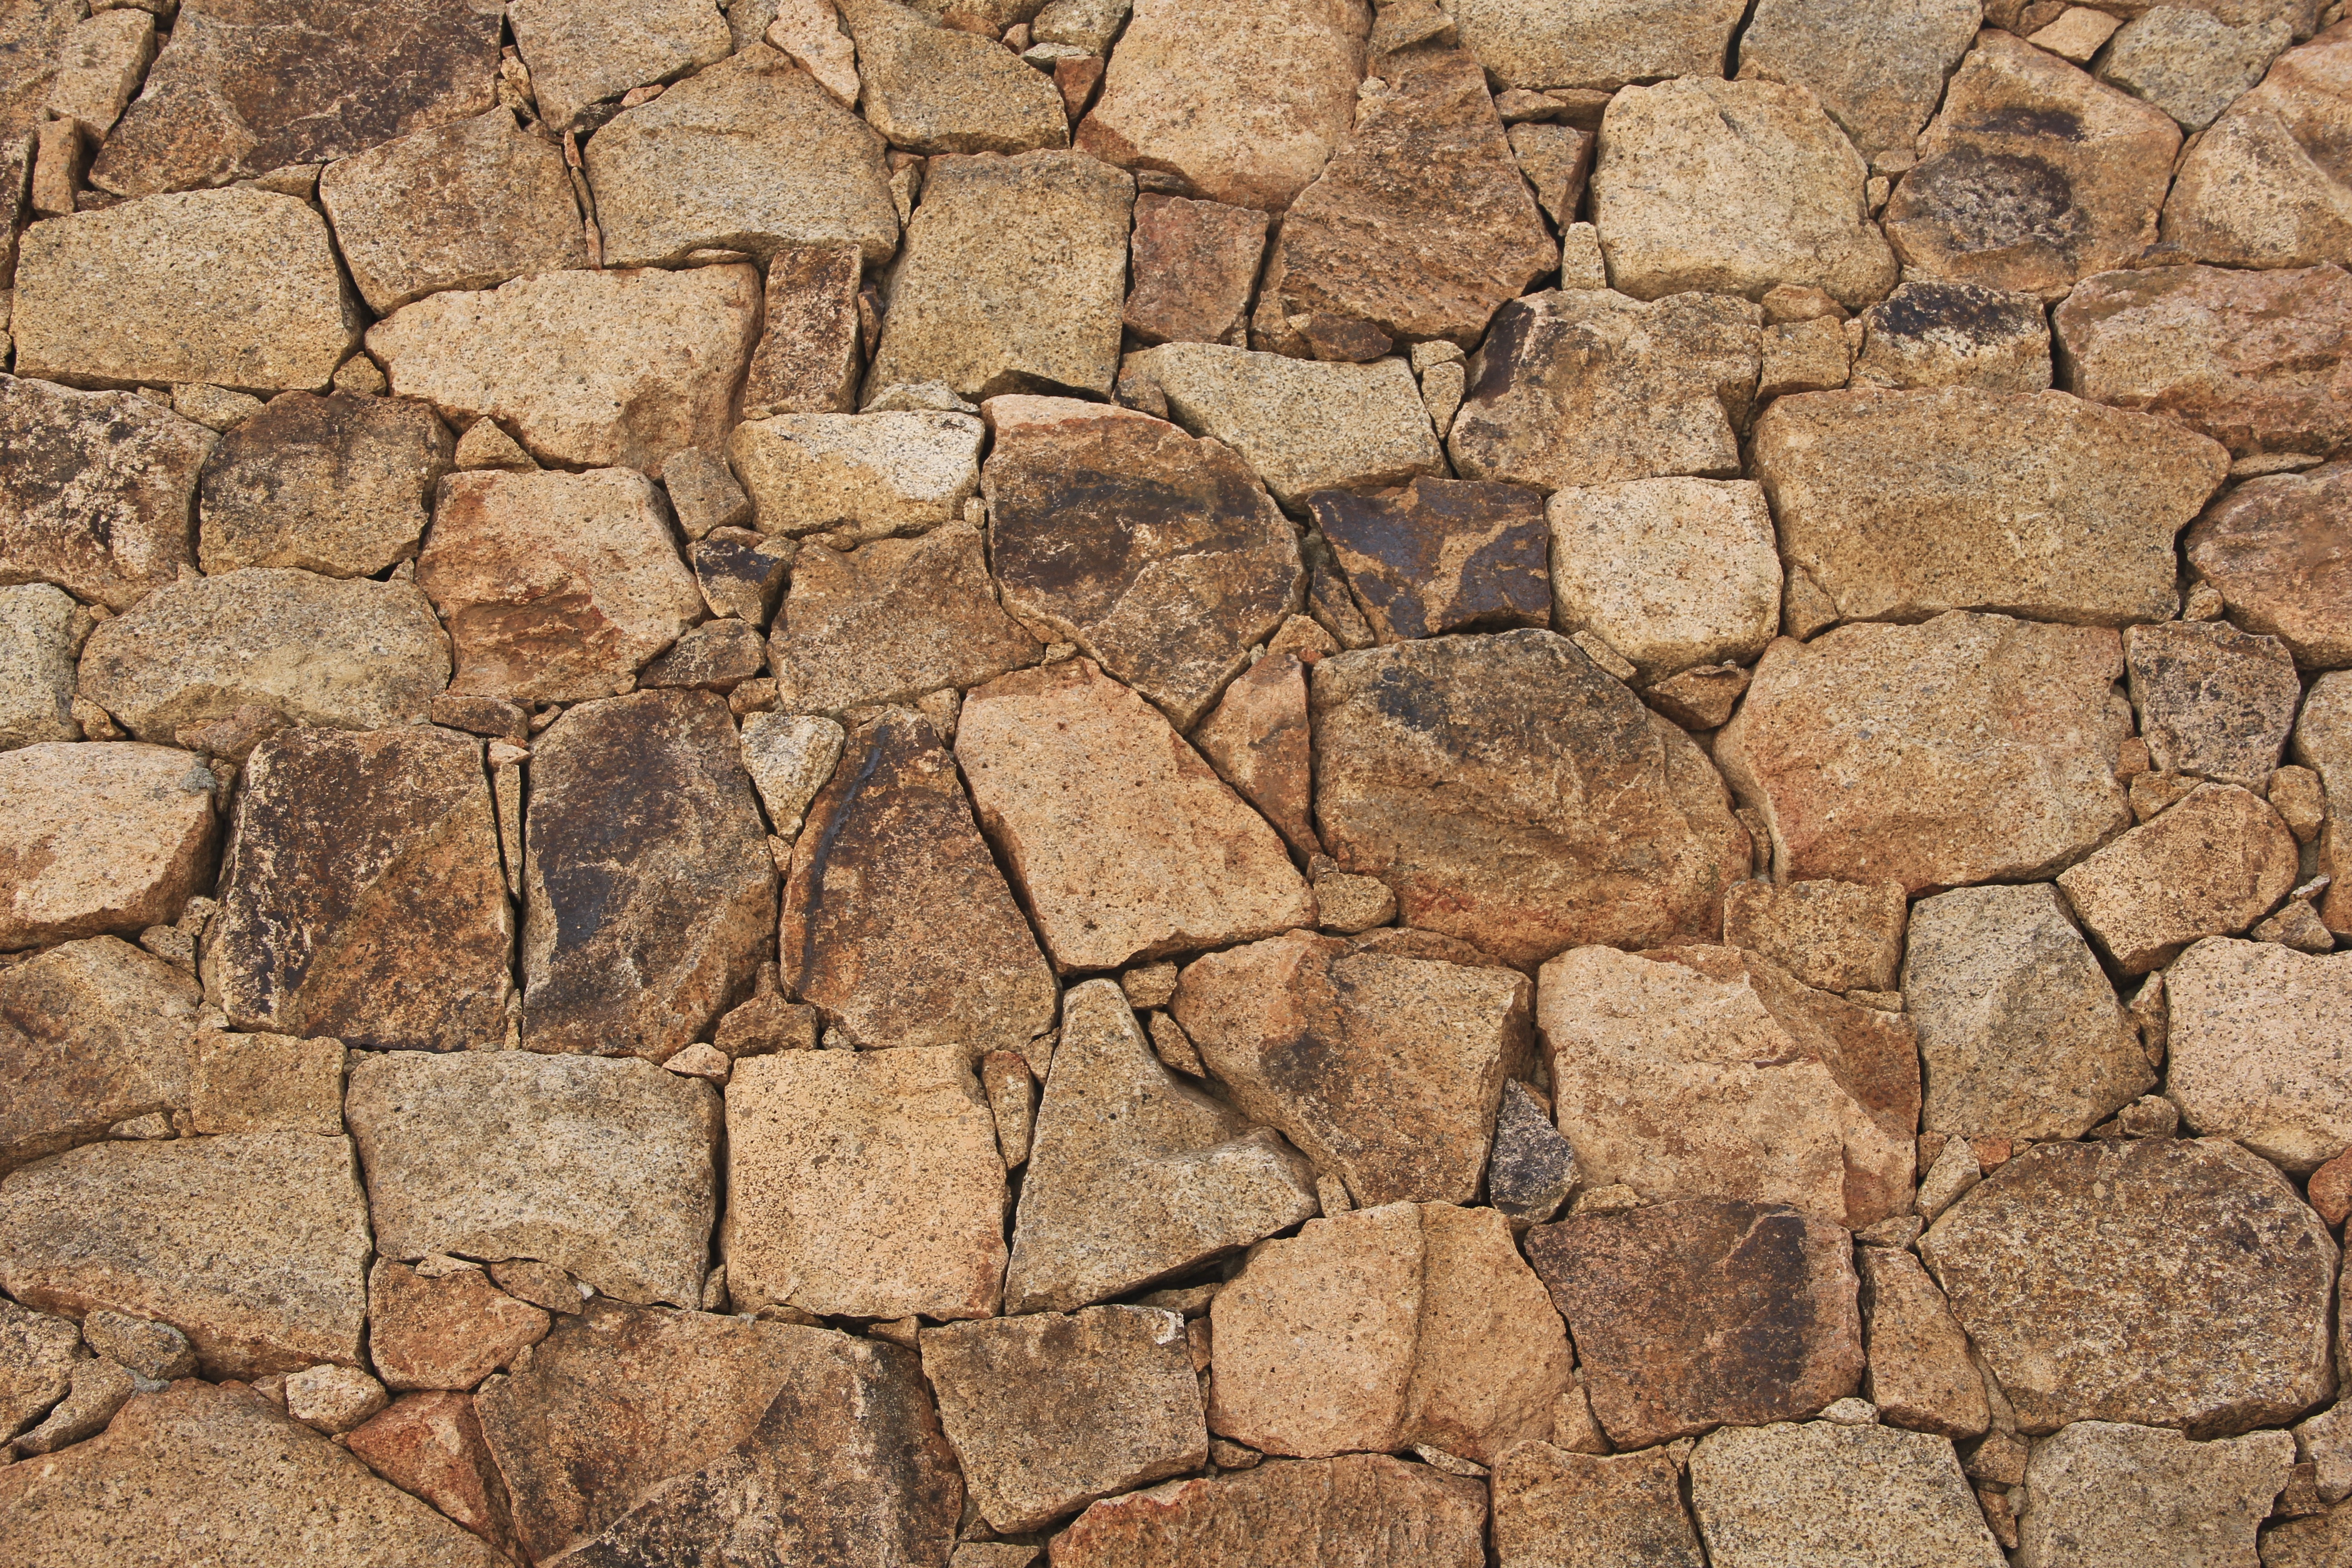
rock, texture, floor, cobblestone, wall, soil, stone wall, brick, material, block, stones, rubble, background, brickwork, masonry, natural stone, joints, flooring, road surface